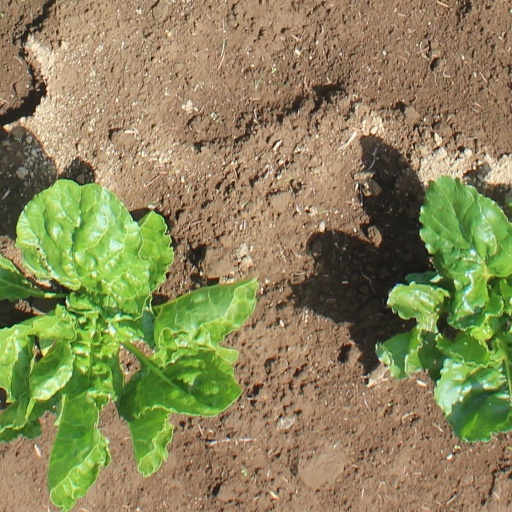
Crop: sugar beet